Mount Helena City Park

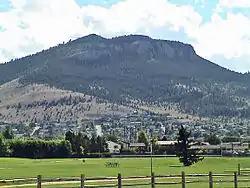
Mount Helena viewed from the north.

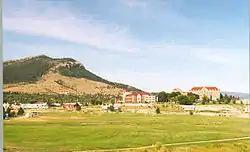
Mount Helena viewed from the northeast. Carroll College is to the right.

Mount Helena City Park is a park in Helena, Montana. The park encompasses Mount Helena which rises above sea level, overlooking the city of Helena below. The park includes six trails up and around the mountain, some of which connect to other trails in nearby Helena National Forest. Other trails go to the cave nicknamed "Devil's Kitchen", to the big letter "H" on the side of the mountain (the "H" was repainted April 2015 for the first time since 2008) overlooking the city, and to the summit of the mountain. The park is free of admission and is maintained by the City of Helena and local conservation and recreation groups from the Helena area. It was listed on the National Register of Historic Places in 1997.